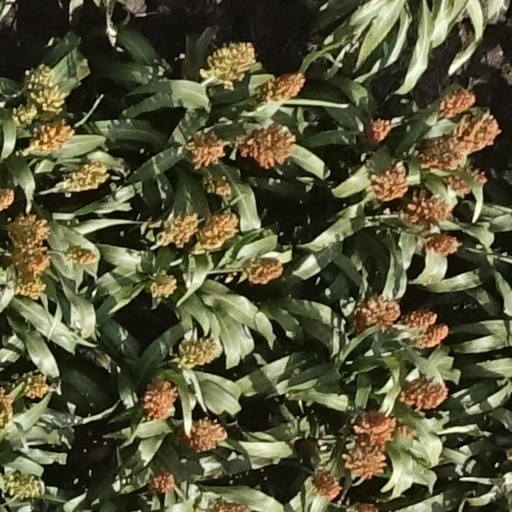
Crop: sorghum